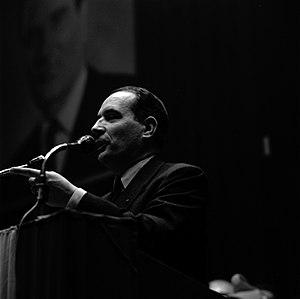
Pas de lieu. Le 17 Décembre 1965. Vue de François Mitterand en gros plan, en plein discours, lors d'un meeting de la campagne présidentielle.